Describe the emotion expressed in this image:  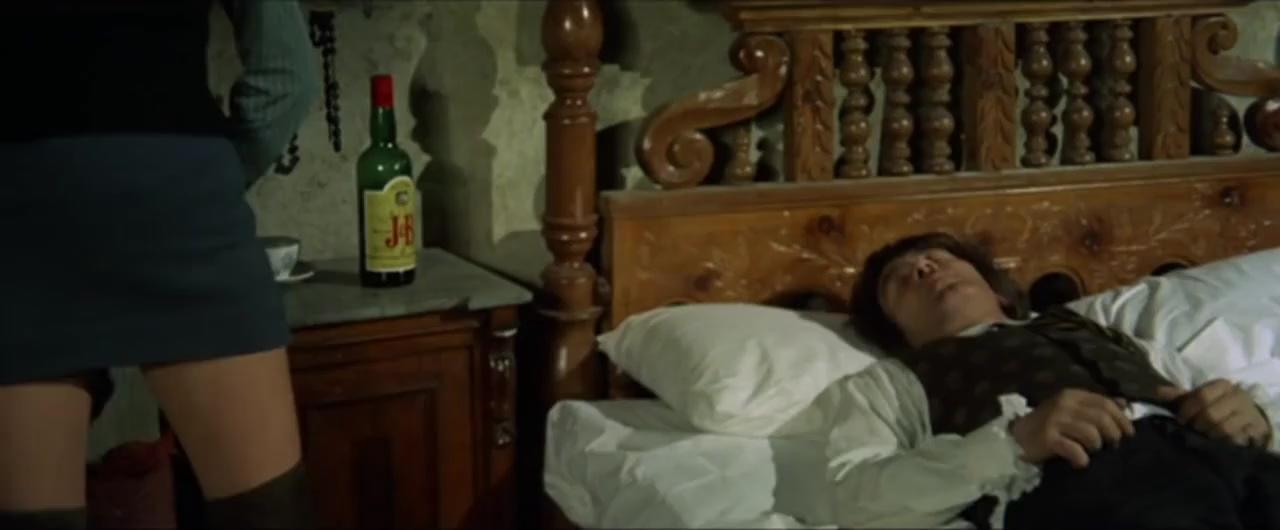
This person displays Fear, valence and arousal with low intensity.